Jonathan Garvin

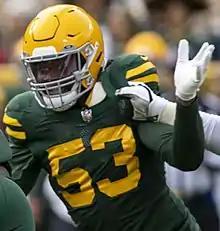
Garvin with the Green Bay Packers in 2021

Jonathan Neo Darnell Garvin (born July 28, 1999) is an American professional football defensive end for the San Francisco 49ers of the National Football League (NFL). He played college football for the Miami Hurricanes.